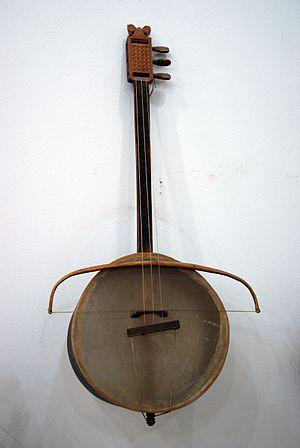
Le tchouniri, ou chuniri, est un instrument à cordes utilisé dans les régions montagneuses de la Géorgie, Svanétie — où il est considéré comme l’instrument national —, Khevsourétie, Touchétie et Racha ; il l’est aussi en Gourie sous le nom de tchianouri.